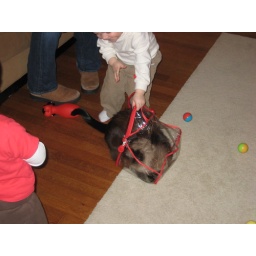
cat in a bag